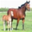
Label: horse